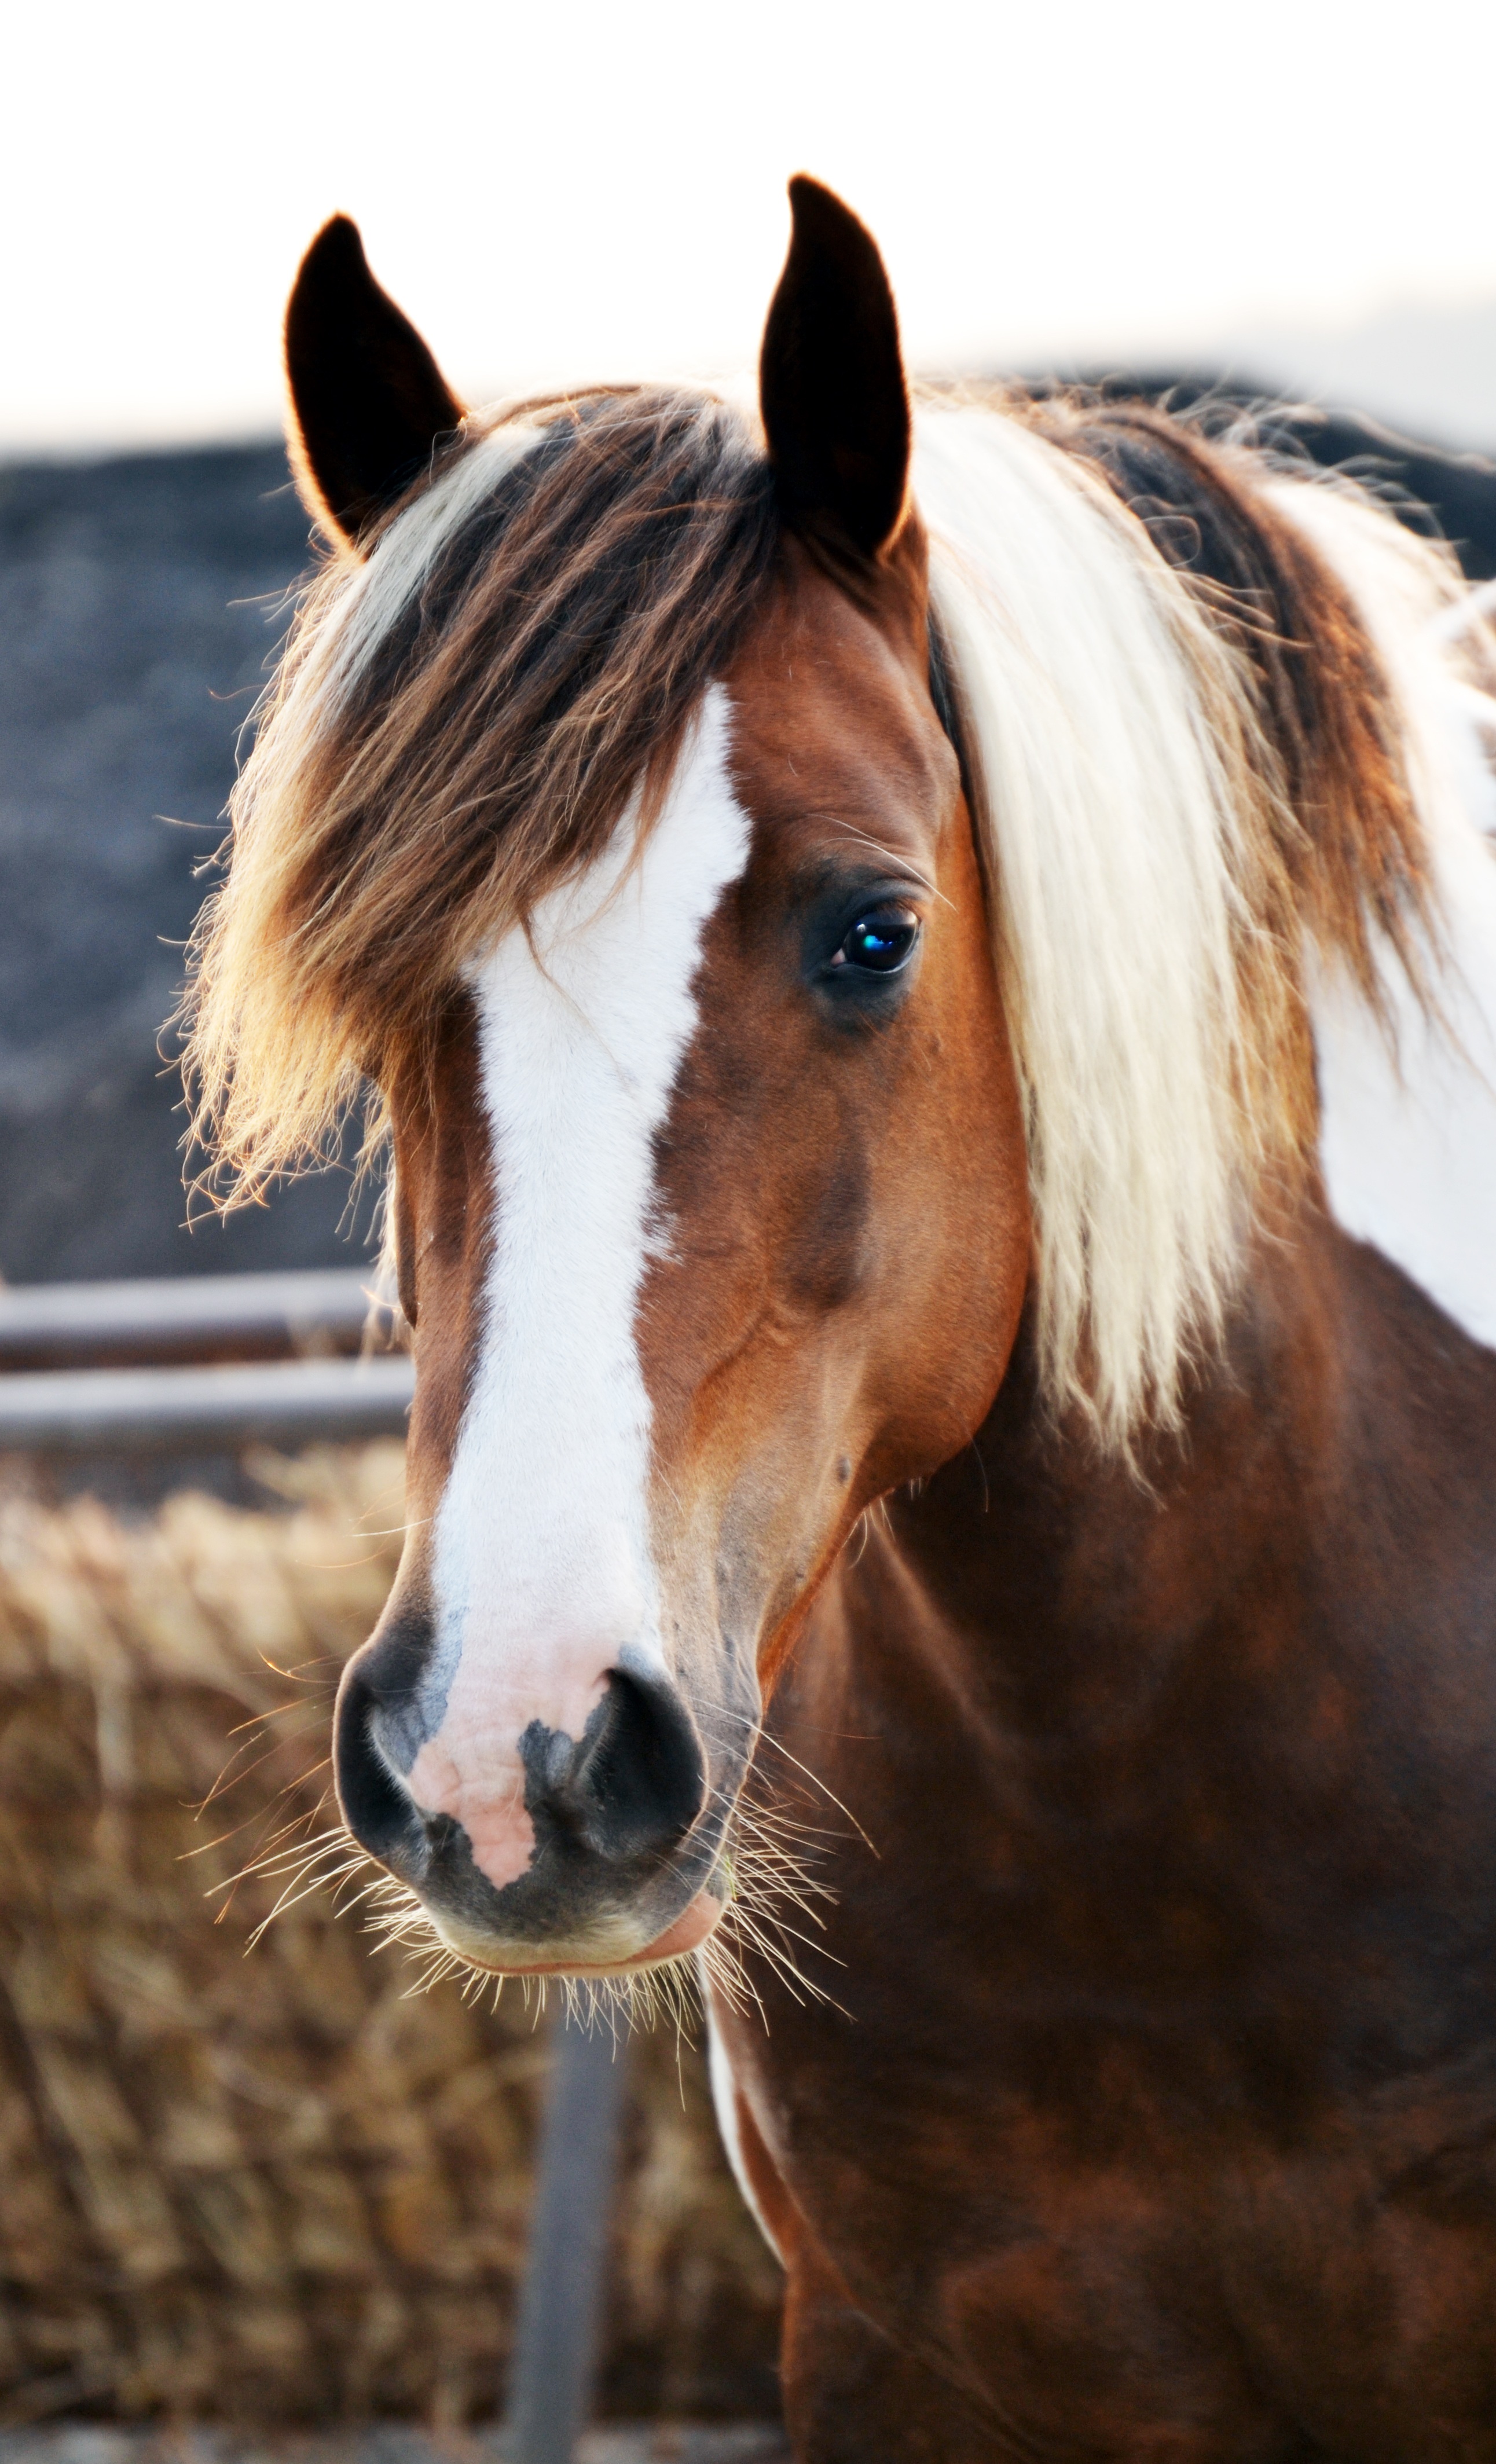
nature, outdoor, animal, summer, rural, portrait, ranch, horse, rein, mammal, stallion, mane, equestrian, bridle, equine, riding, pony, head, vertebrate, mare, foal, horse head, halter, skewbald, horse like mammal, mustang horse